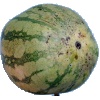
Label: watermelon